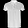
Label: T - shirt / top